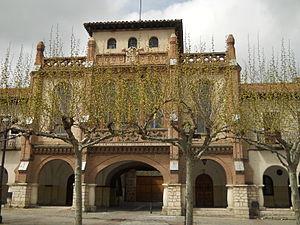
Coca est une commune de la province de Ségovie dans la communauté autonome de Castille-et-León en Espagne.